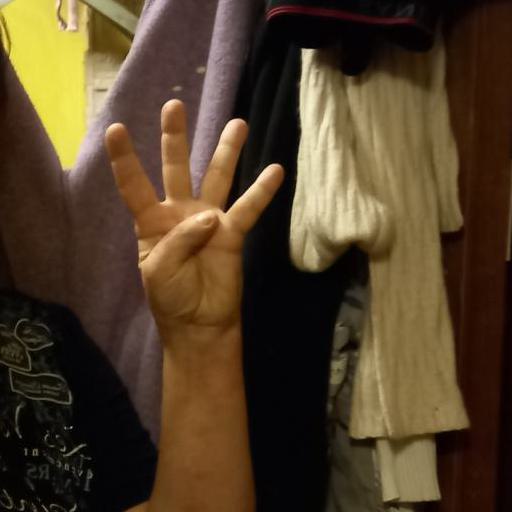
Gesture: four